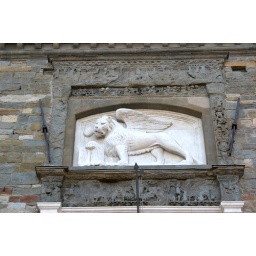
Venice lion on a wall in Bergamo